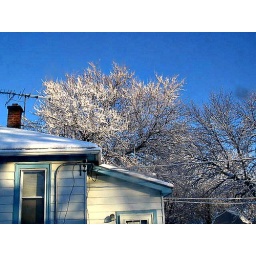
I loved the white snow against the blue sky